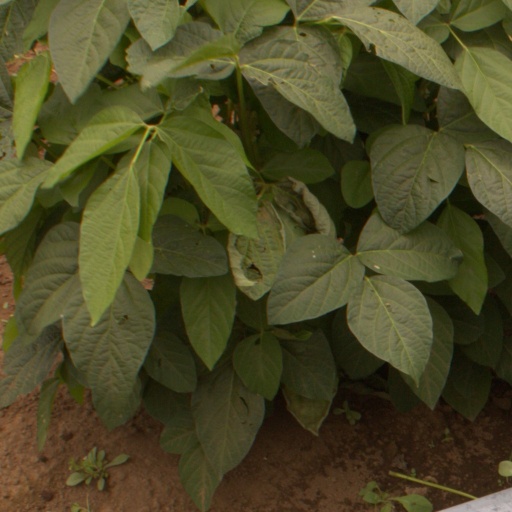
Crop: soybean